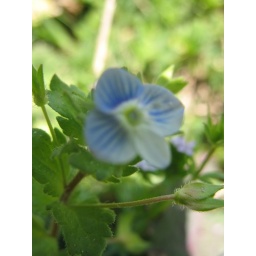
flowers at white rock lake near east lawther and the sailboat docks